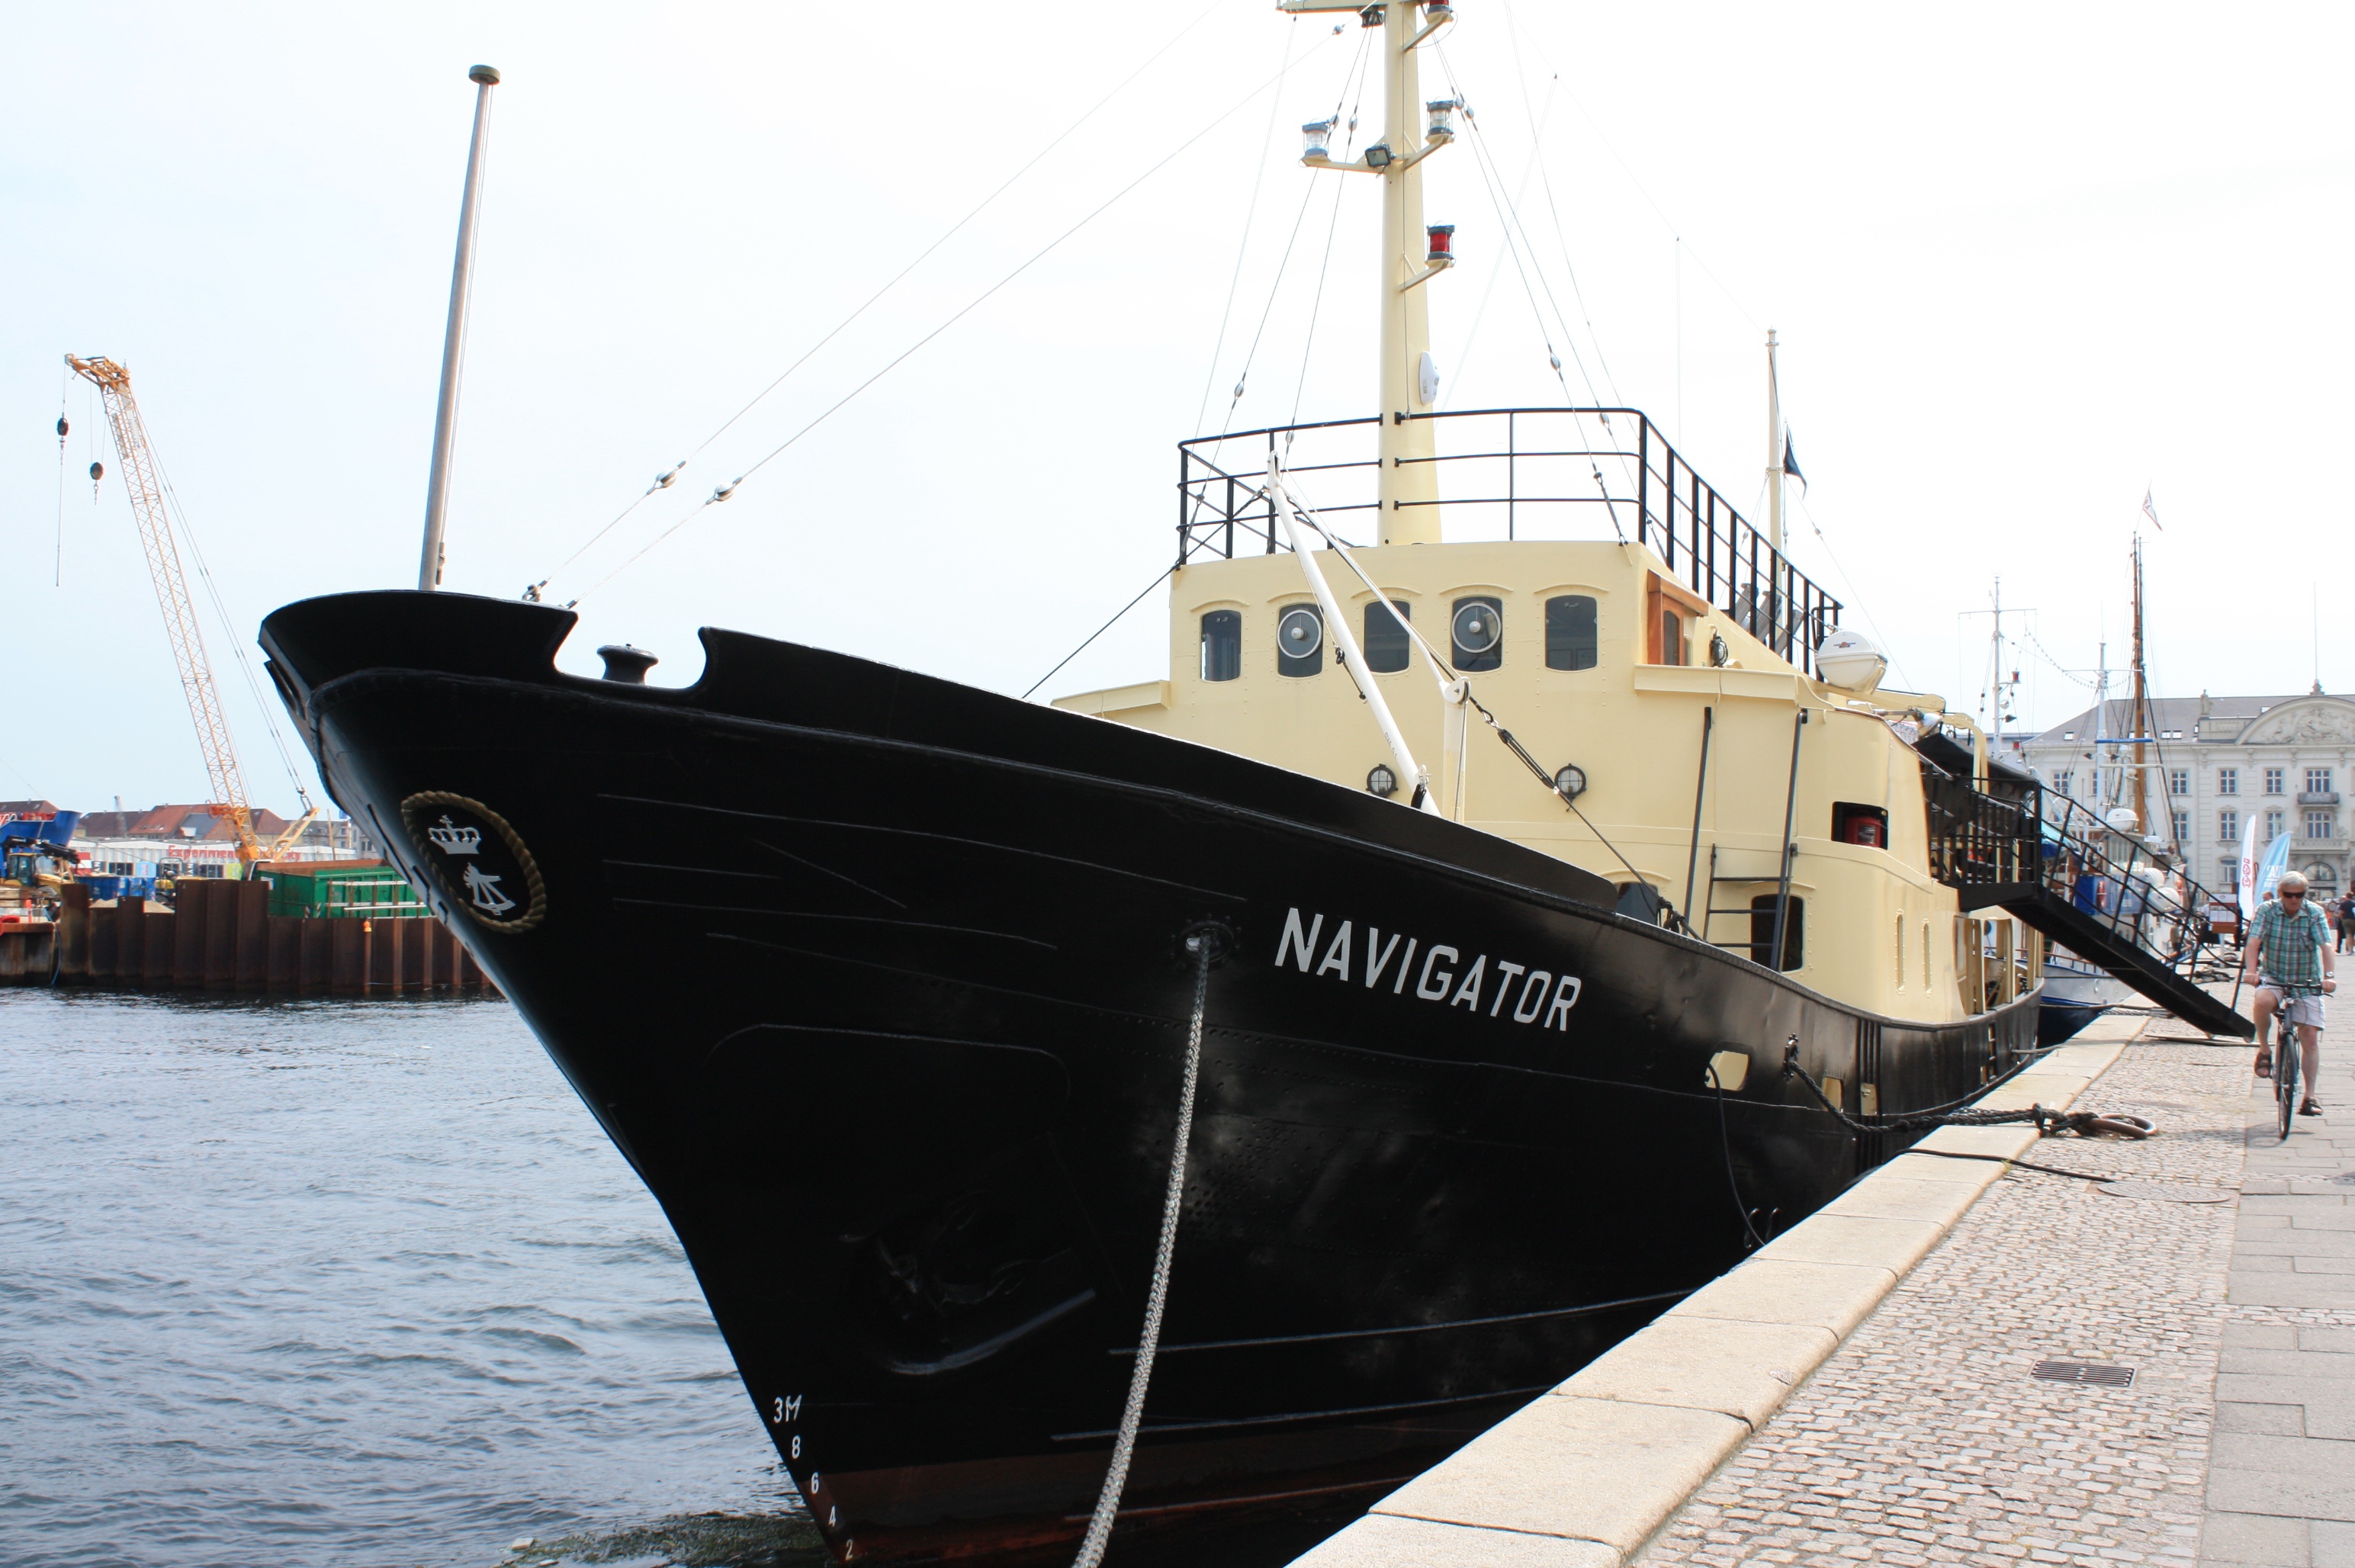
sea, boat, ship, vehicle, places of interest, denmark, copenhagen, watercraft, fishing vessel, freight transport, navigator, fishing trawler